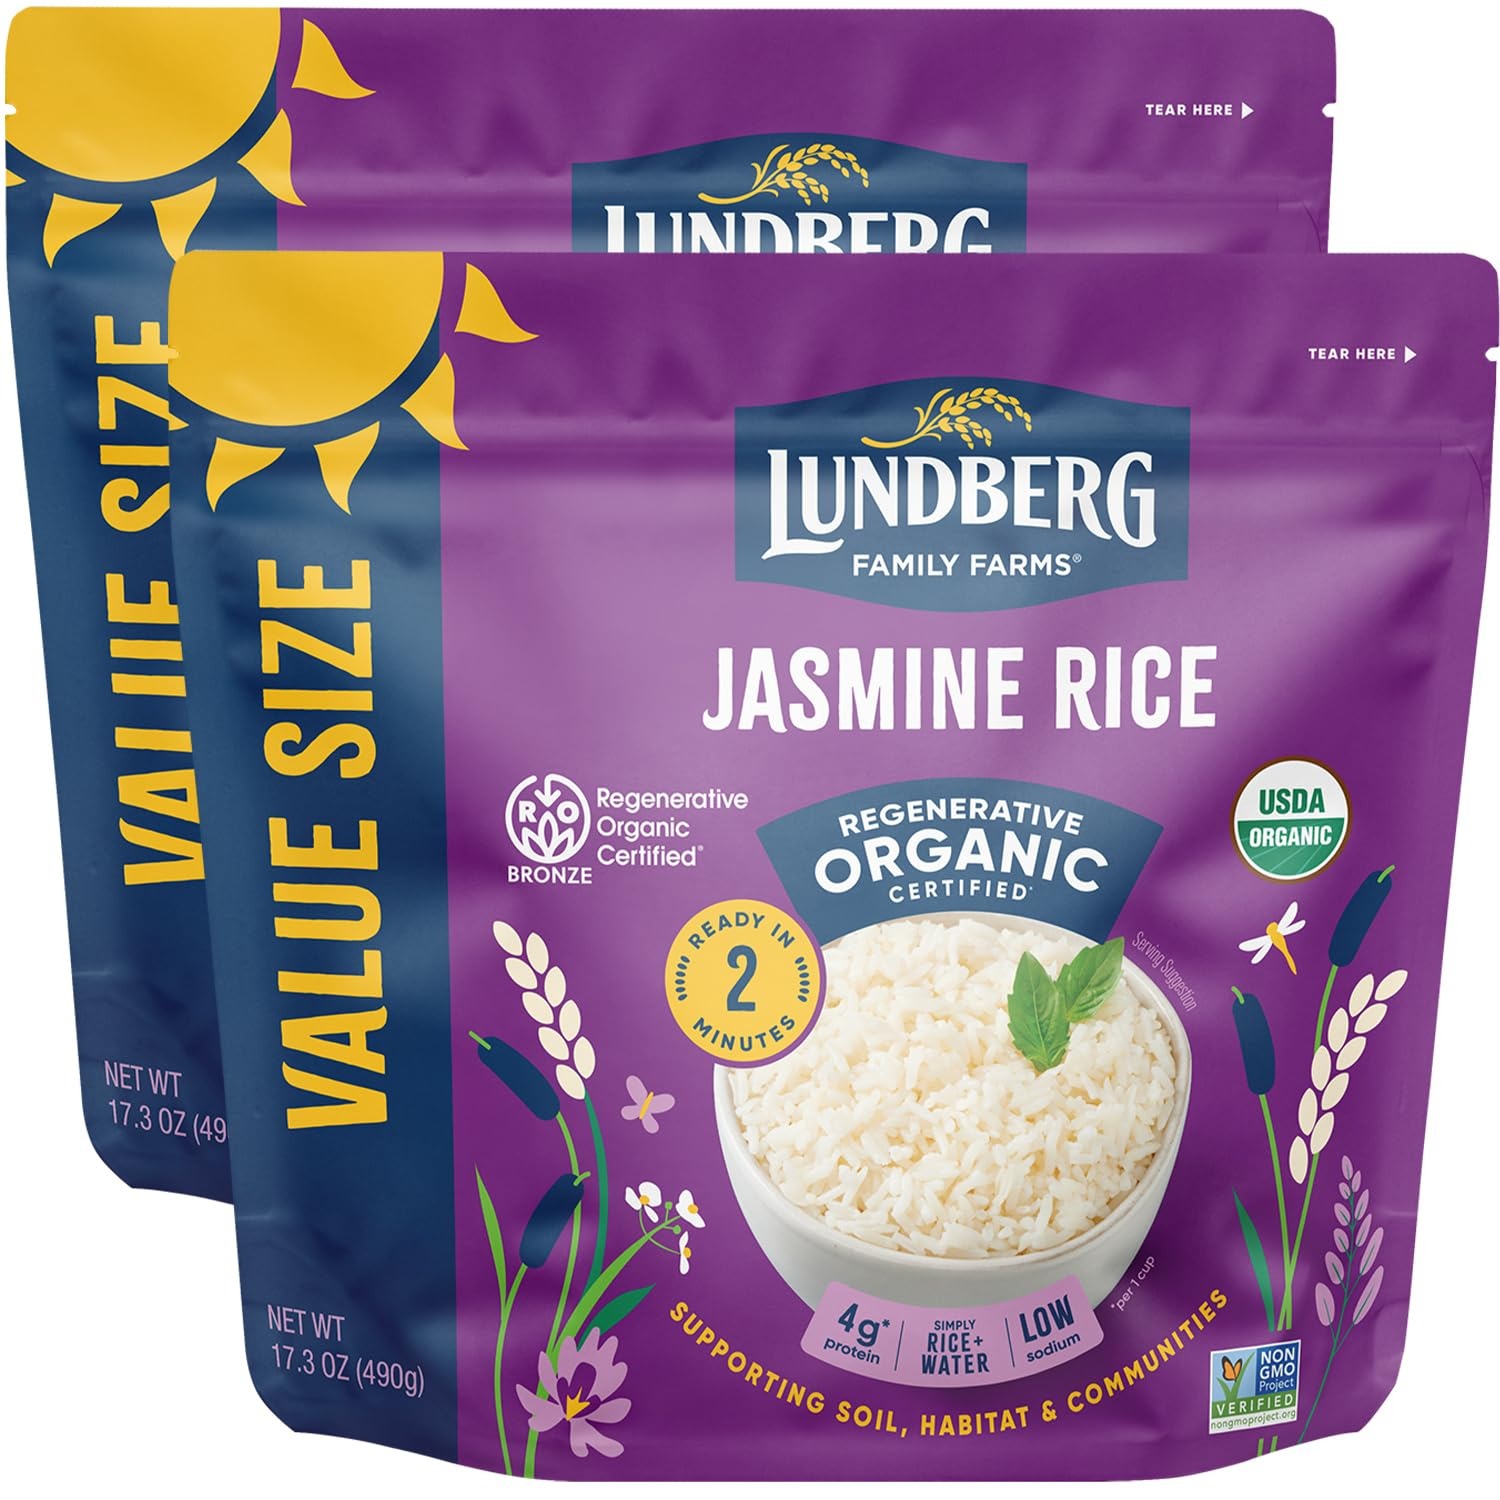
Item Name: Lundberg Rice, Microwave or Stovetop, 2-Pack – White Jasmine, Long-Grain, Fluffy & Aromatic, Ready in 2 Minutes, Regenerative Organic Certified, 17.3 Oz Ea
Bullet Point 1: ORGANIC RICE, READY WHEN YOU ARE: Already cooked rice? Say less. On your busy days or lazy days (we won’t judge), a super-sized Lundberg organic rice pouch is ready to heat when you are ready to eat. 
Bullet Point 2: WHAT IS REGENERATIVE RICE? If you ask us, it starts with organic. Regenerative Organic Certified builds on USDA Organic with high standards for soil health, animal welfare, and social fairness. On our farms, we even save baby ducks. Yep, baby ducks! 
Bullet Point 3: INSTANT RICE MADE SIMPLY: Because “I love oils, lecithin, and preservatives,” said no one ever. Our rice has 2 ingredients: rice and water. And, conscious eaters rejoice, there’s 4g protein per 1-cup serving. Plus, vegan and gluten-free. Whee! 
Bullet Point 4: COOKED RICE, PERFECTED: With so many ways to enjoy our organic, vegan, non-GMO verified, and gluten-free ready rice, make a place for our 17.3-ounce pouches in your pantry staples.  
Bullet Point 5: LUNDBERG RICE IS INTENTIONALLY CRAFTED: Lundberg Family Farms is dedicated to responsible land stewardship and producing delicious rice that nourishes people and the planet.  
Value: 34.6
Unit: Ounce

Price: 23.96